Badminton England

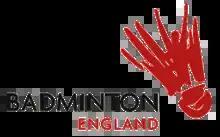

Badminton England is the national governing body for the sport of badminton in England. It aims to govern, encourage and develop the sport throughout England.